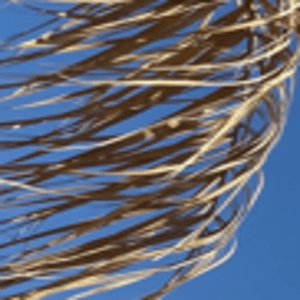
Label: Rachis Blight